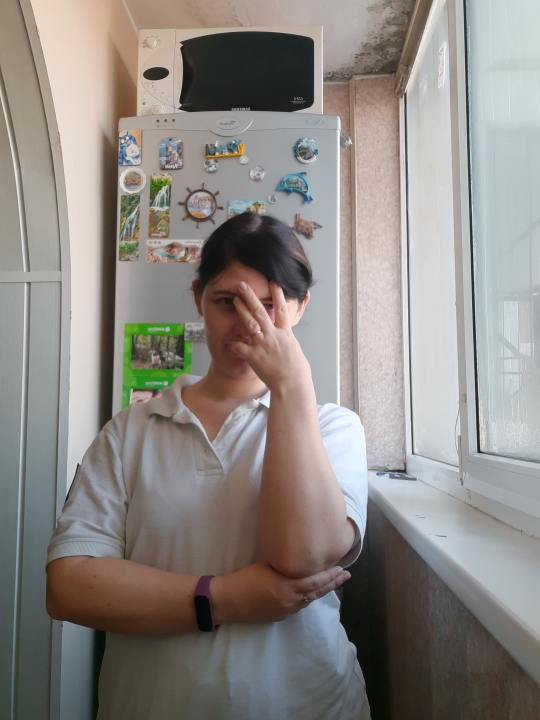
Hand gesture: no_gesture